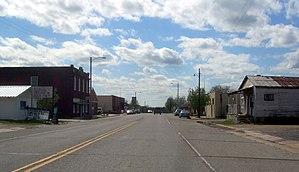
La ville de Hulbert est située dans le comté de Cherokee, dans l’État de l’Oklahoma, aux États-Unis. Sa population s’élevait à 590 habitants lors du recensement de 2010, estimée à 603 habitants en 2015.